91st United States Congress

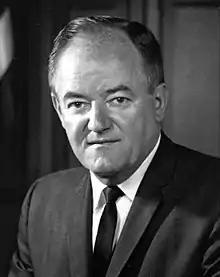

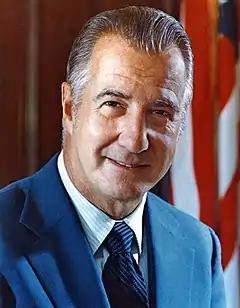

This list is arranged by chamber, then by state. Senators are listed by class, and Members of the House are listed by district.